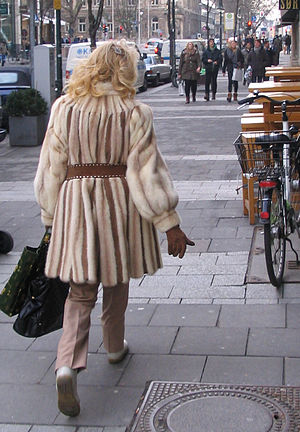
Pels (tøj)
Minkfrakke
En pels er overtøj. Pelsværk er fremstillet af dyrs skind. Hårsiden kan vende udad eller indad..